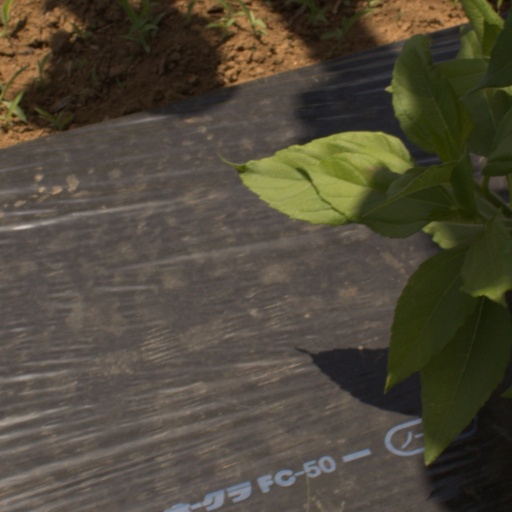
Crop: Jerusalem artichoke